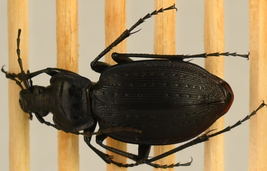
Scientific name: Carabus goryi
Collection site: Harvard Forest Site (HARV), plot HARV_010